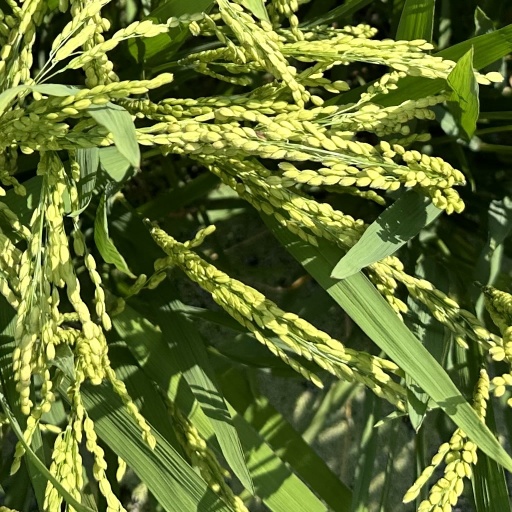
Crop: rice